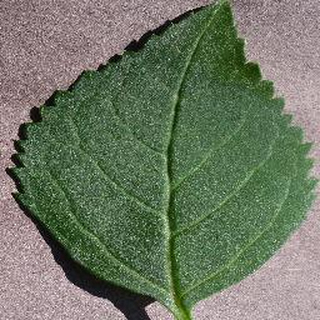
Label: healthy_cherry